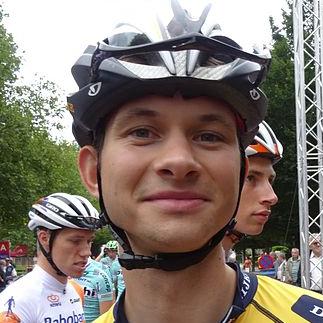
Age: 26